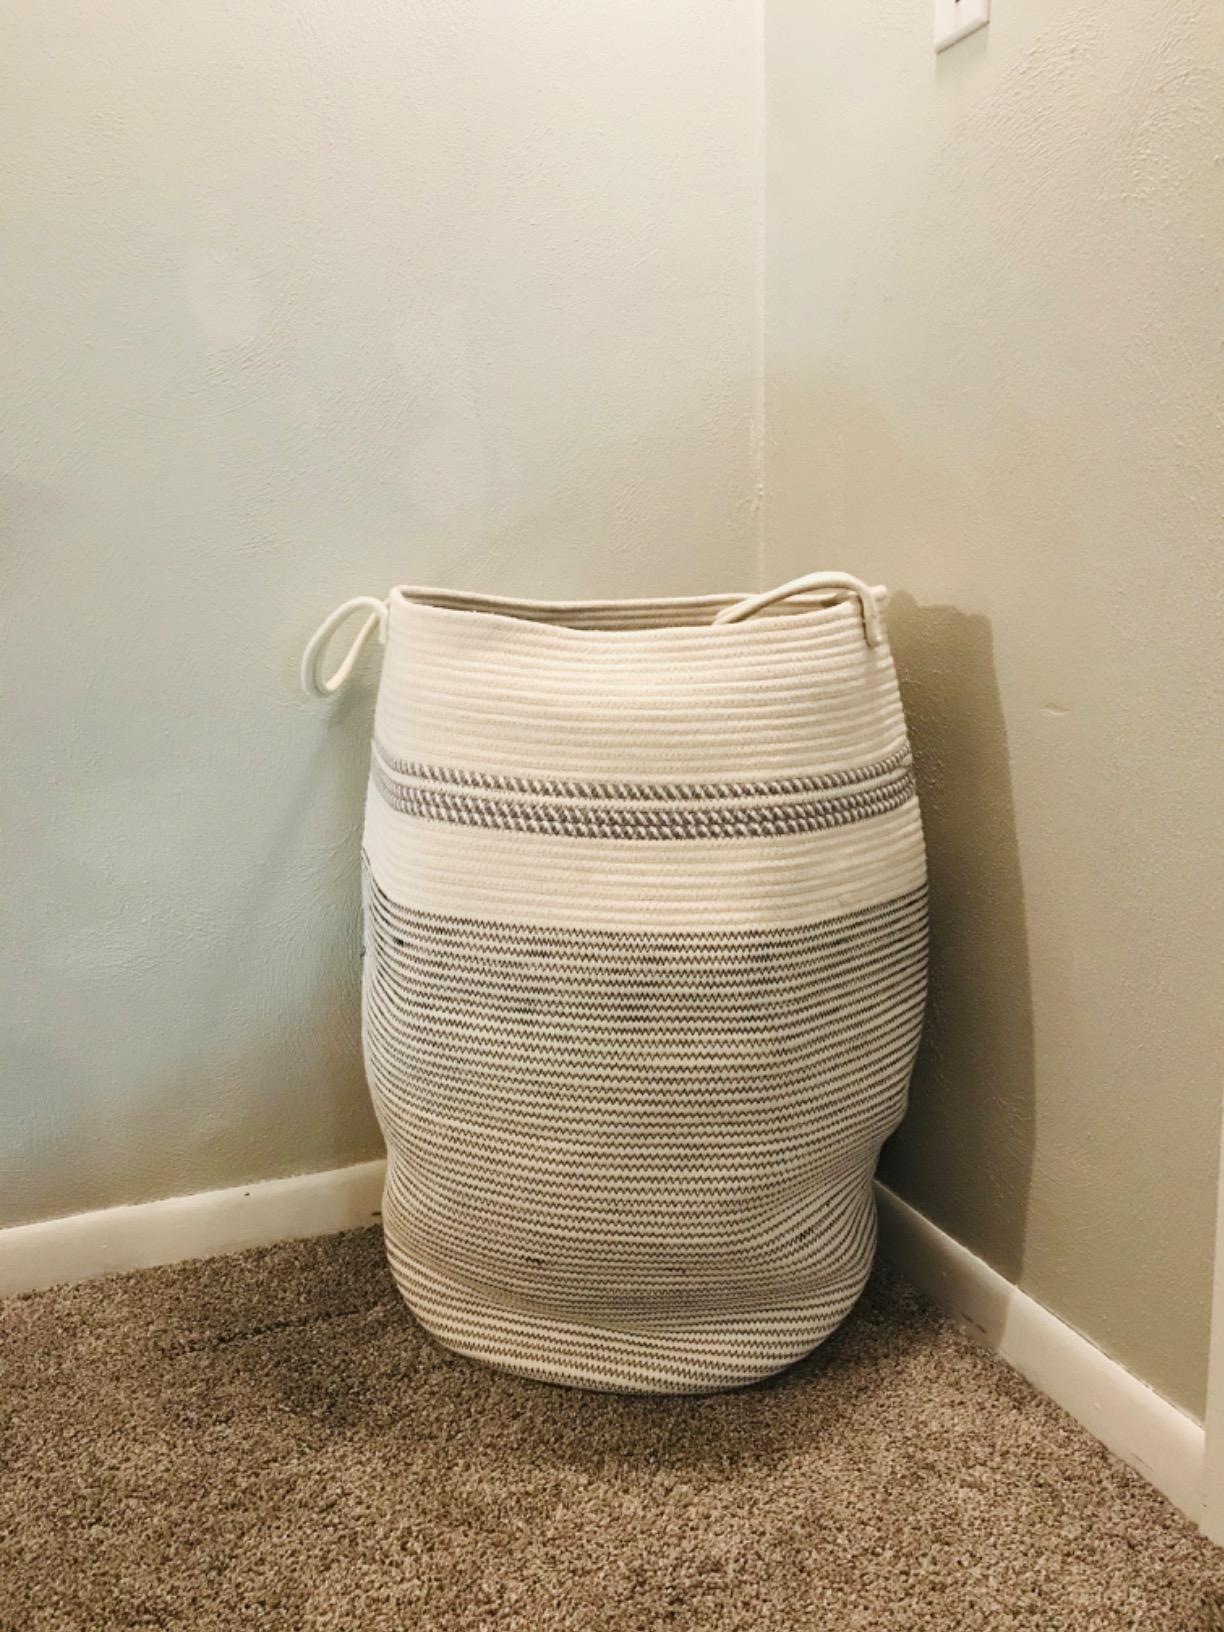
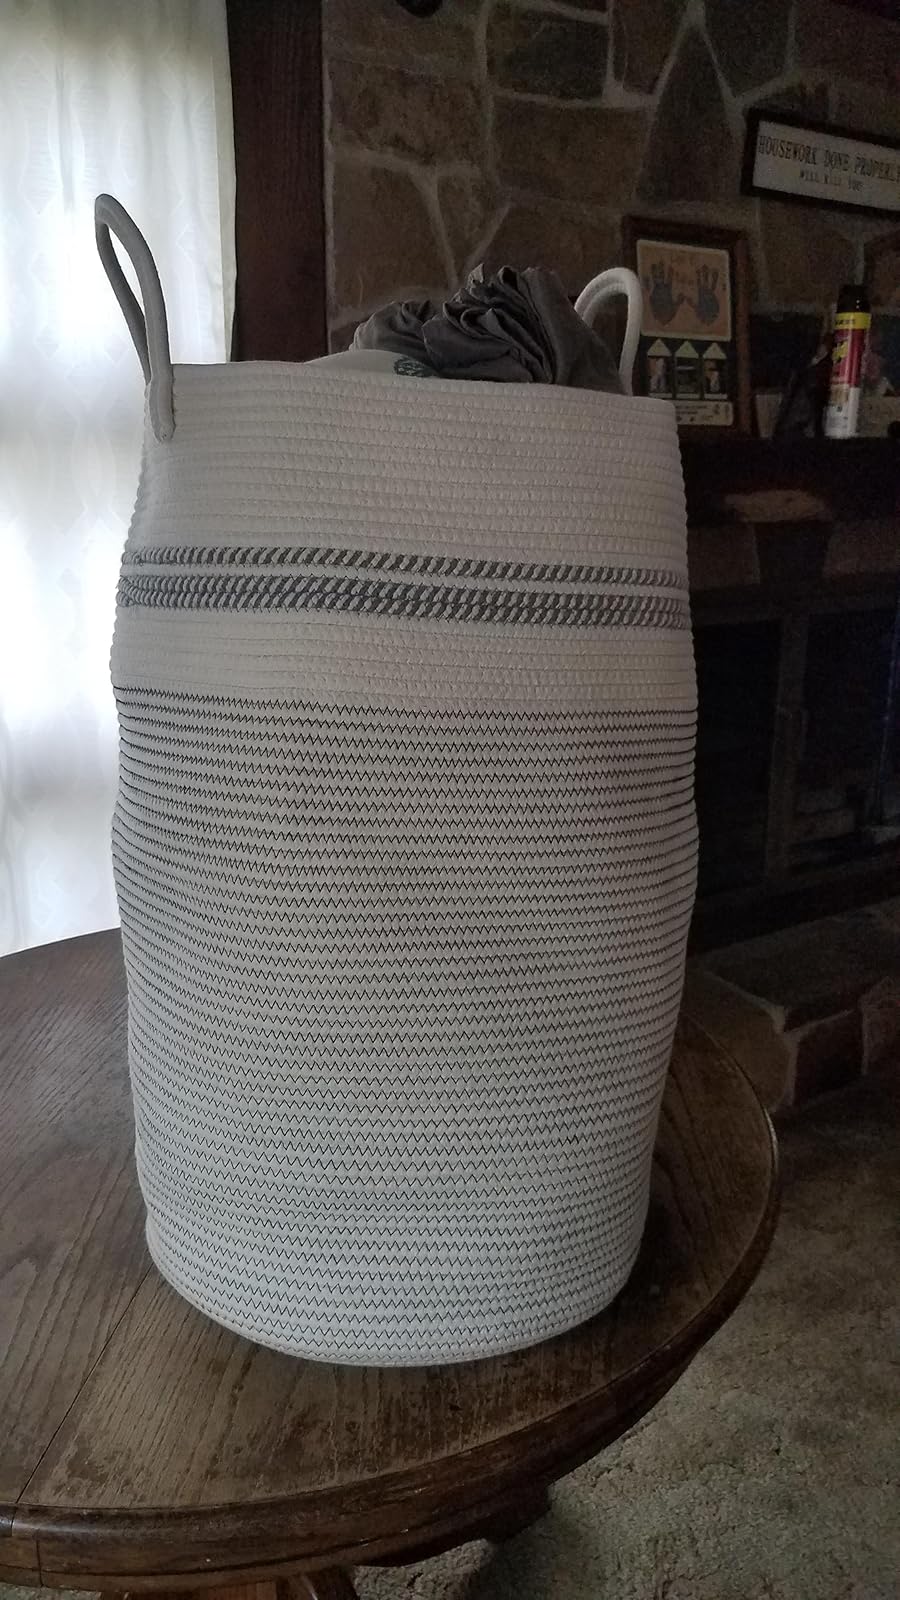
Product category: items_hamper
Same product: yes